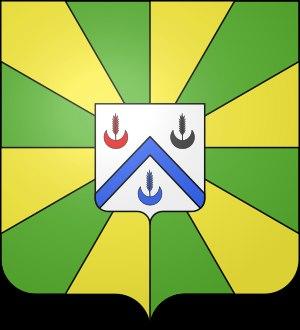
Charlesbourg est un des six arrondissements de la ville de Québec. Il est situé au nord de l'arrondissement de La Cité–Limoilou, à l'ouest de l'arrondissement de Beauport et à l'est des arrondissements Les Rivières et La Haute-Saint-Charles.